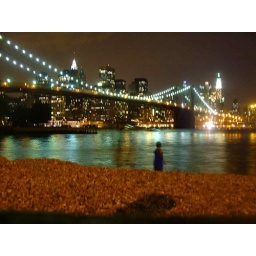
A little boy plays by the water at the Fulton Landing in Brooklyn, with gorgeous views of Manhattan behind